Francisco Villagrán Kramer

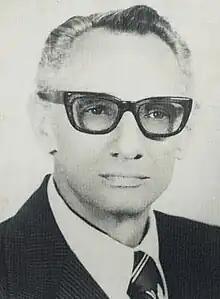
Official portrait

Francisco Villagrán Kramer (5 April 1927 – 12 July 2011) was a Guatemalan attorney and social democrat who served as vice president in the government of General Romeo Lucas García, beginning in 1978. He resigned from office on 1 September 1980, before his term ended, citing differences with the Lucas administration and disapproval of Guatemala's worsening human rights situation. He then went into voluntary exile in the United States, taking a position in the Legal Department of the Inter-American Development Bank.